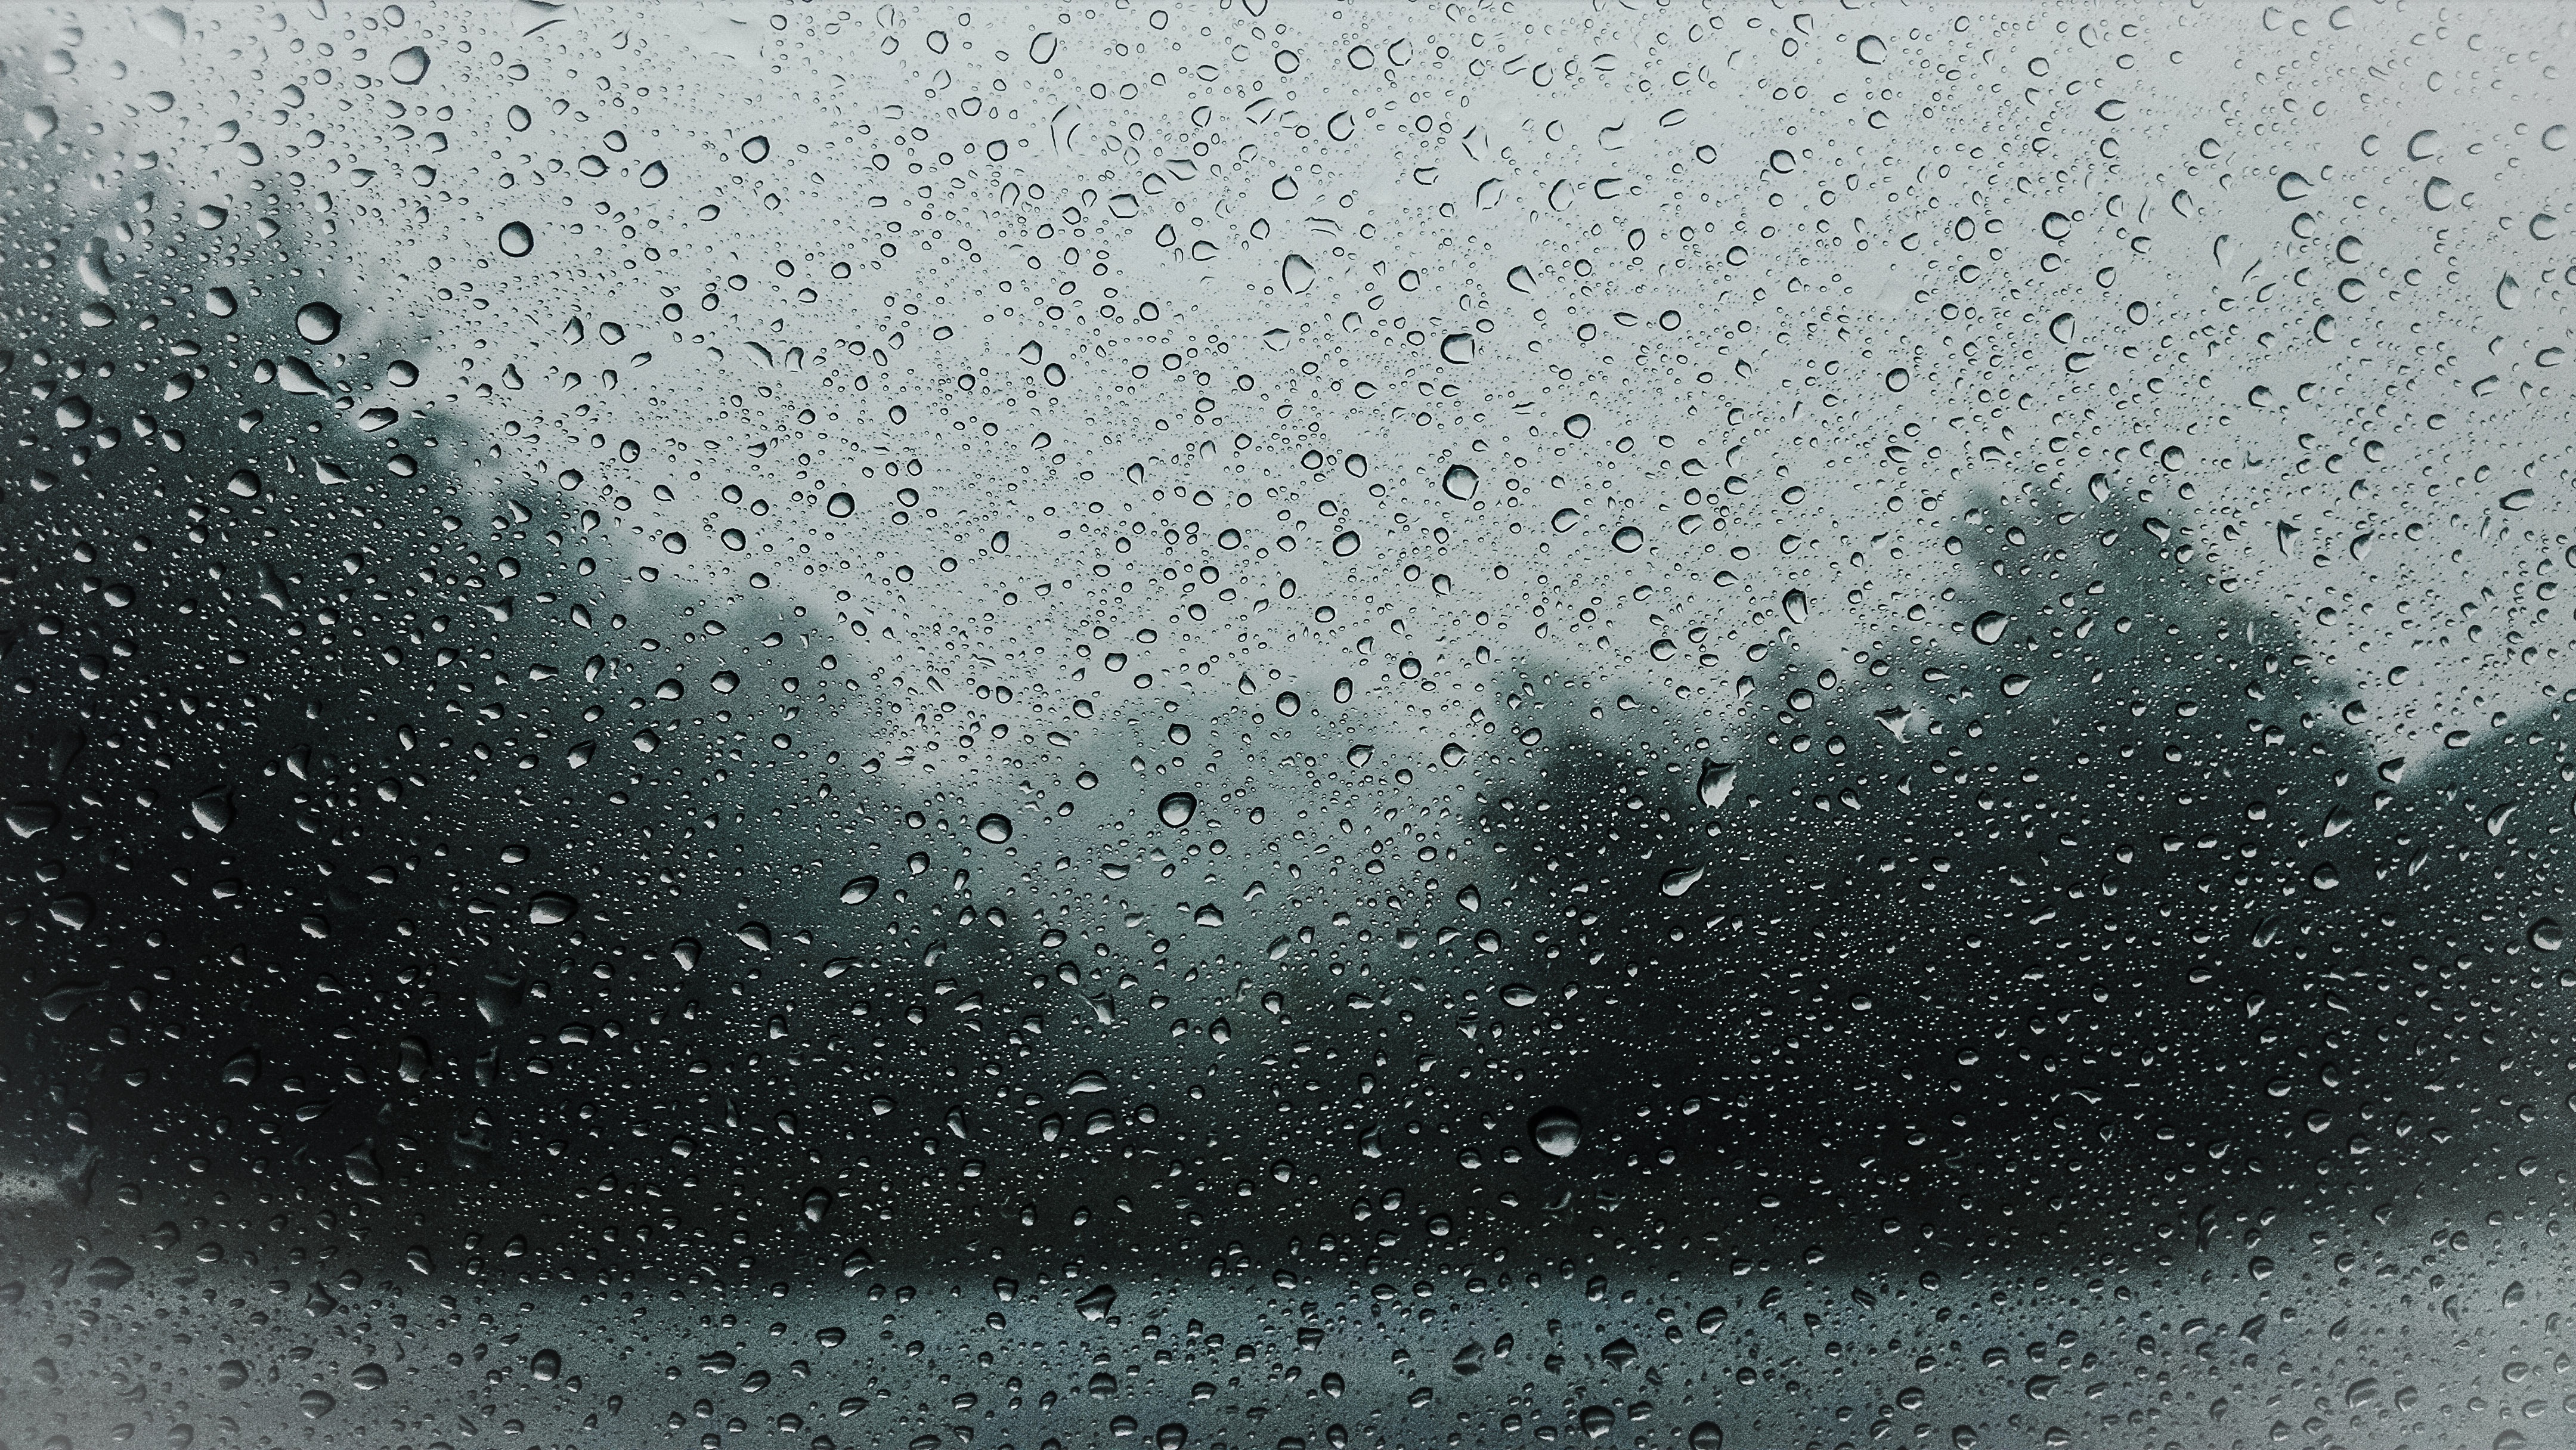
water, nature, snow, drop, liquid, texture, rain, window, wet, asphalt, environment, weather, storm, condensation, monochrome, grey, droplets, raindrops, raining, freezing